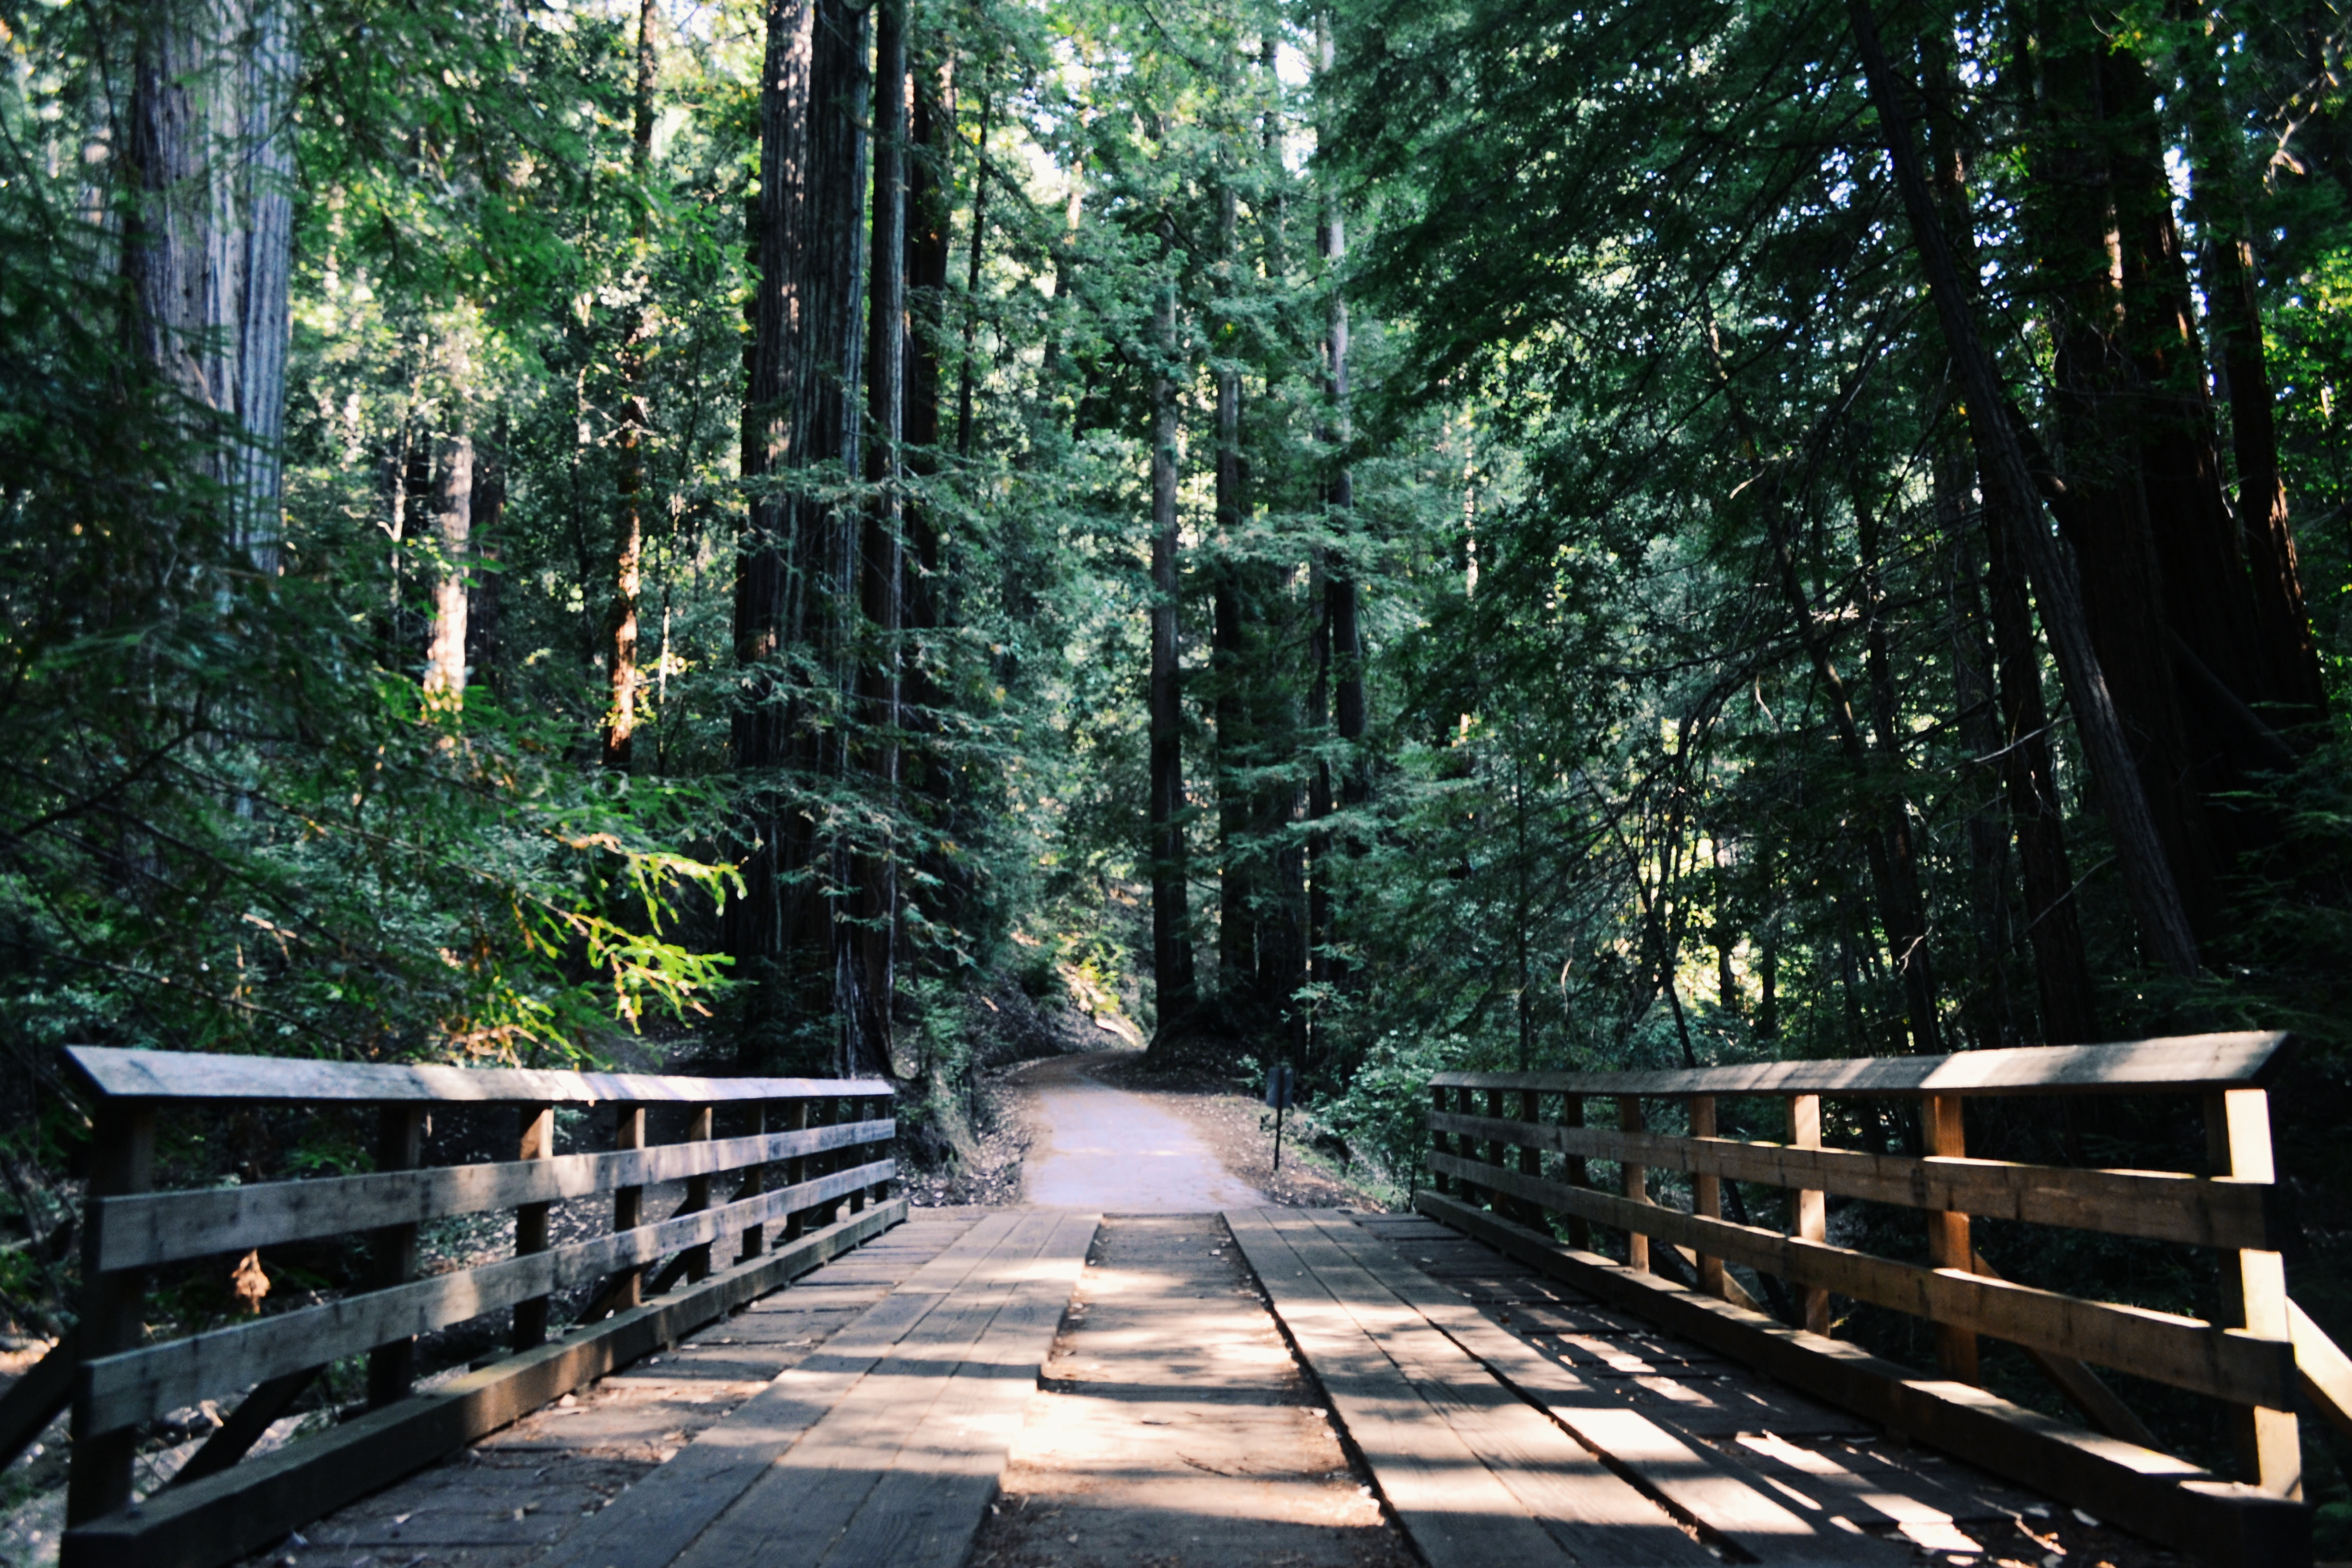
tree, forest, path, track, trail, bridge, sunlight, walkway, jungle, autumn, park, woodland, habitat, natural environment